Alston House (Columbia, South Carolina)

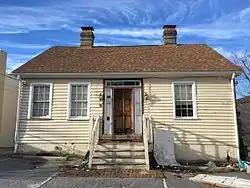

Alston House (also known as McDuffie's Antiques) is a historic house located in Columbia, South Carolina.